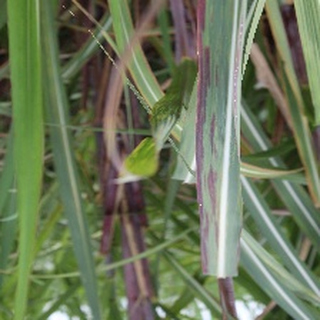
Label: sugarcane_bacterial_blight